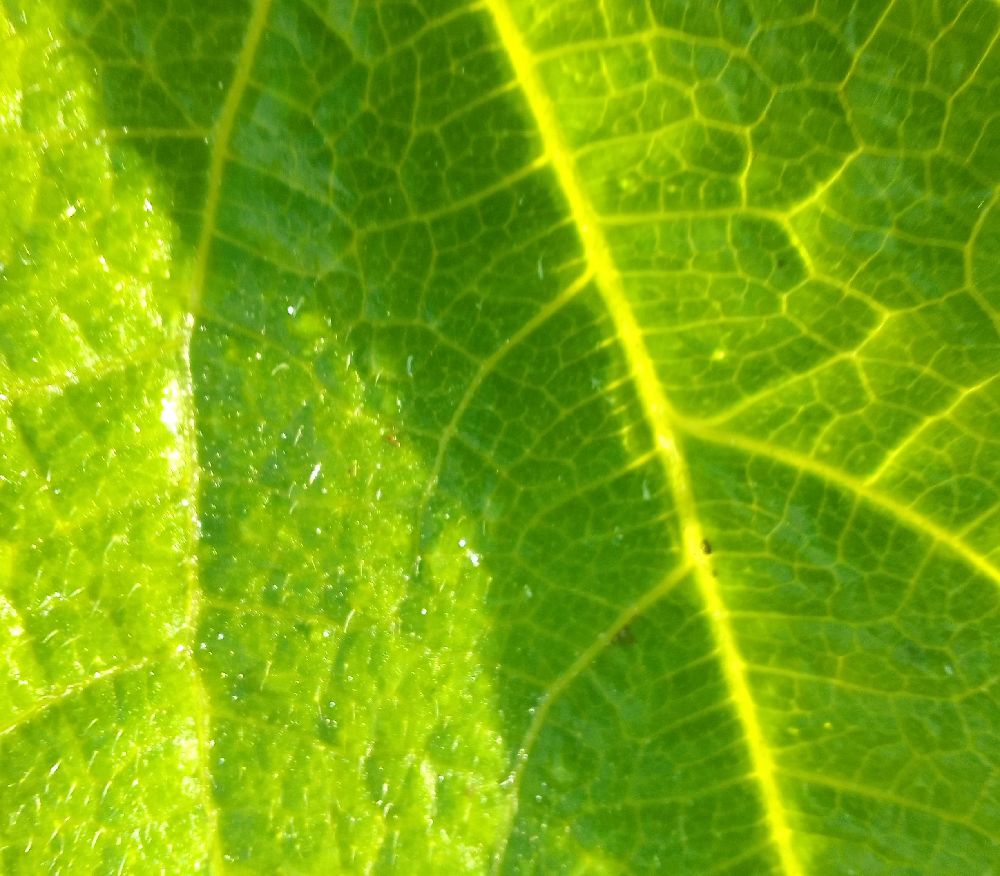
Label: healthy